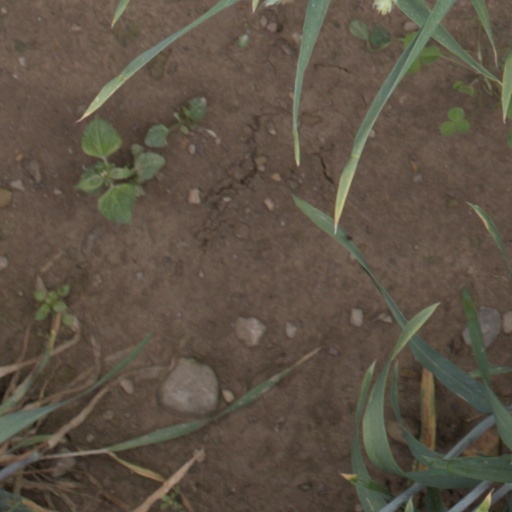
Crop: wheat